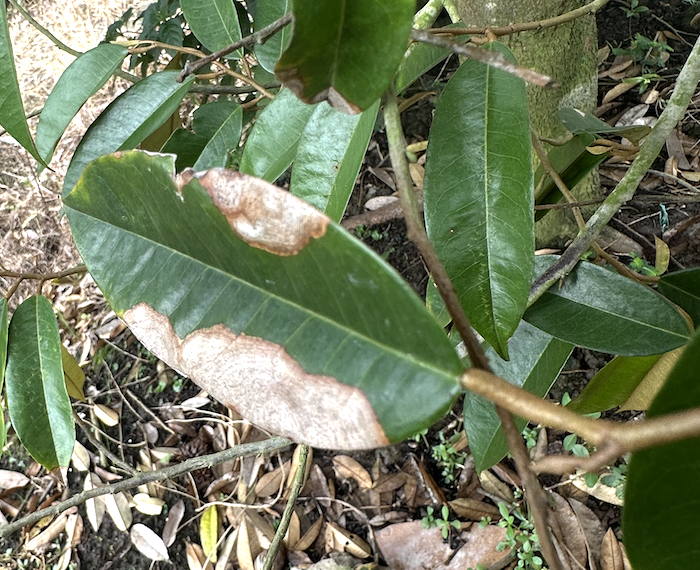
Label: anthracnose_disease